Porsche 911

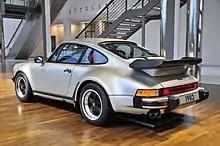
Porsche 930 3.3-litre, distinguished by its raised "tea tray" rear wing

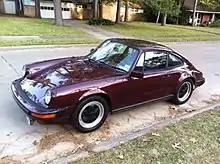
1983 Porsche 911 SC, the last production year of the SC

Production of the first 400 units qualified the 930 for FIA Group 4 competition. With the racing version called the Porsche 934 of 1976 participating at the 24 Hours of Le Mans and other races including battles with the BMW 3.0 CSL "Batmobile". The FIA Group 5 version called Porsche 935 evolved from the 934. Fitted with a slope nose or "slant nose", the 500+ PS car was campaigned in 1976 by the factory, winning the world championship title. Private teams went on to win many races, like Le Mans in 1979, and continued to compete successfully with the car well into the 1980s until the FIA and IMSA rules were changed.